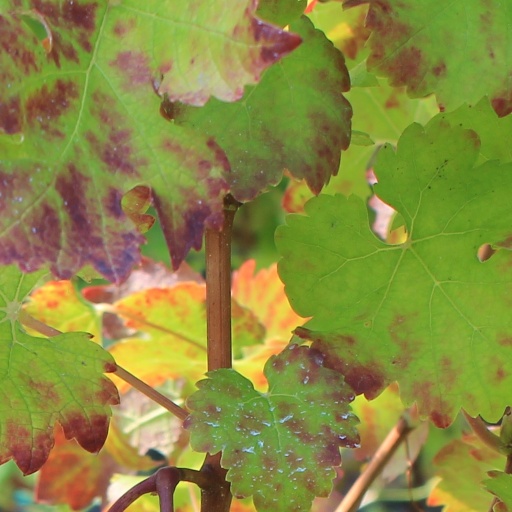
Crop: grape